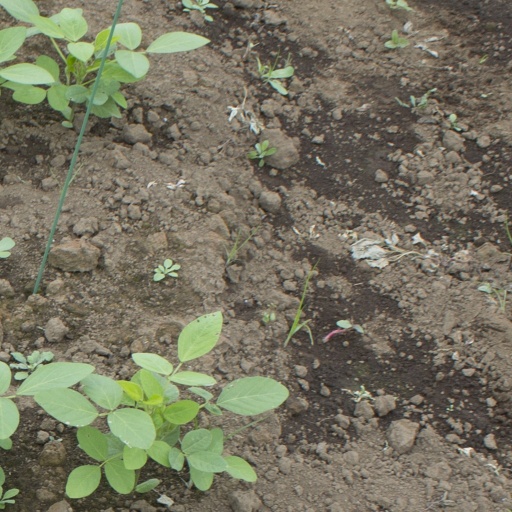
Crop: soybean